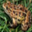
Label: frog